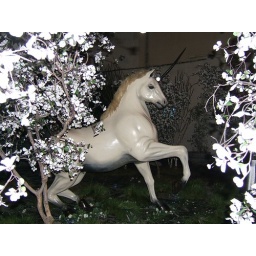
The plastic unicorn, in the plastic forest